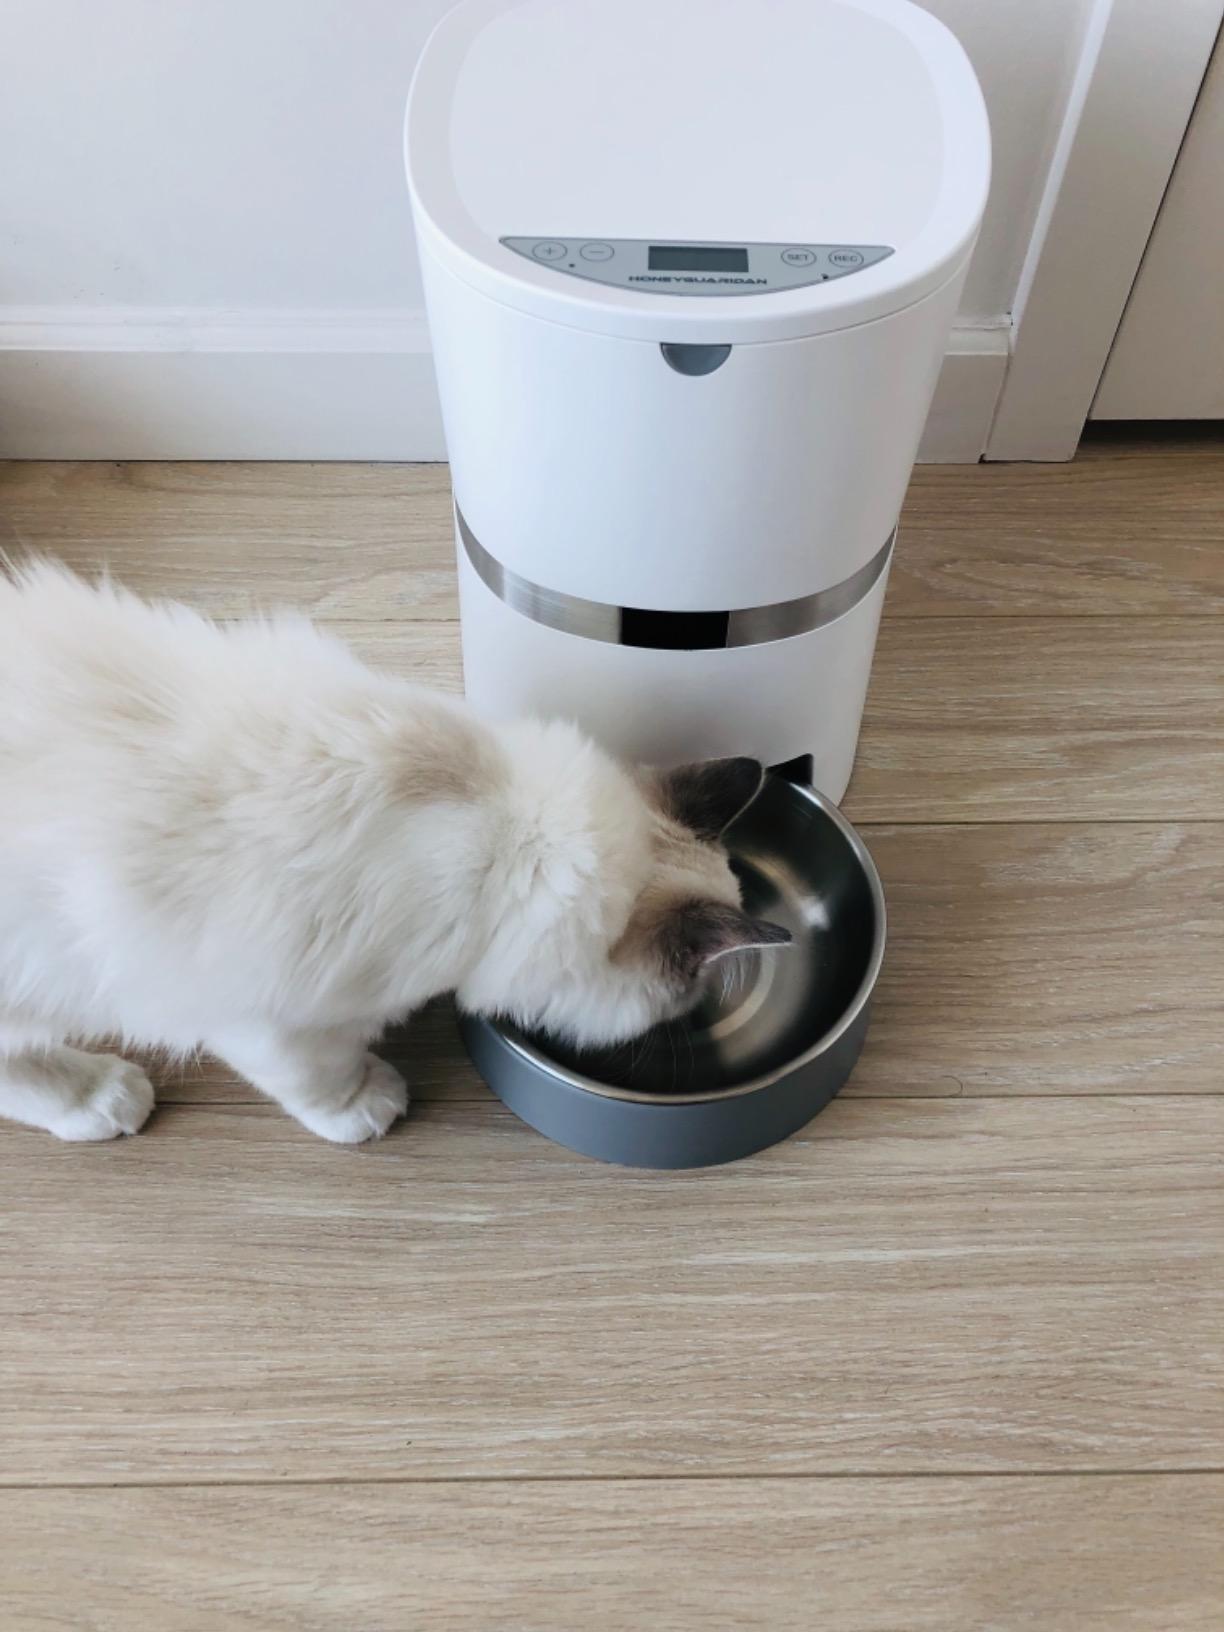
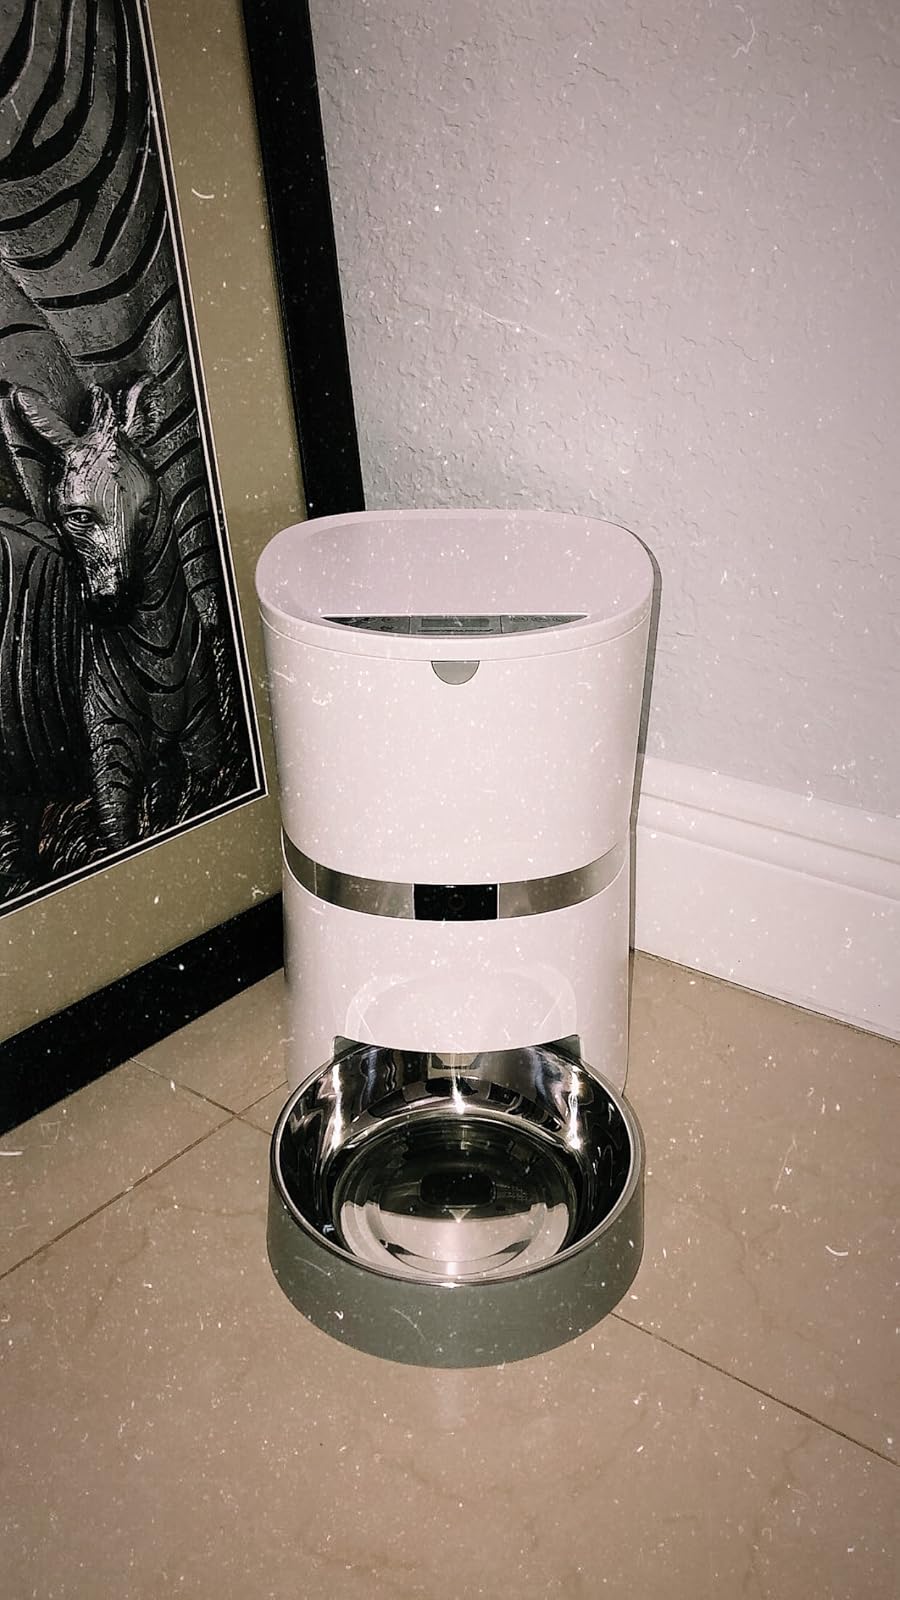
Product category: items_feeder
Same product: yes